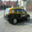
Label: automobile